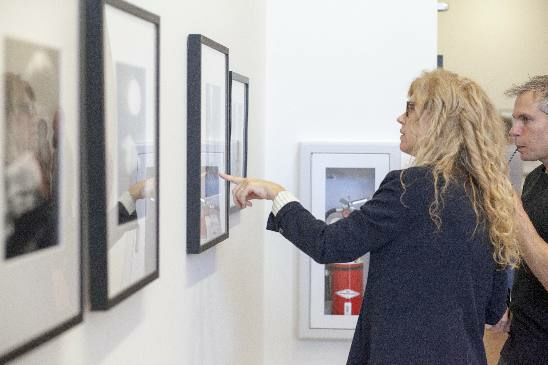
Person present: Yes